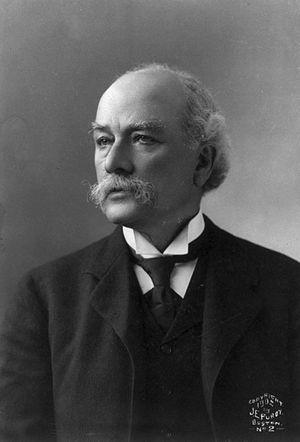
Amerikanske indenrigsministre / Indenrigsministre
Ethan Allen Hitchcock
Amerikanske indenrigsministre eller United States Secretary of the Interior leder United States Department of the Interior.